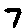
Label: 7